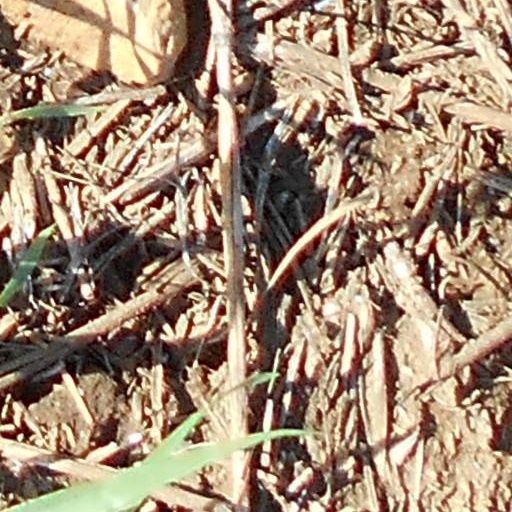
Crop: wheat